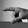
ASL letter: P